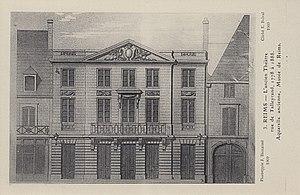
La rue Talleyrand est une voie de la commune de Reims, située dans le département de la Marne, en région Champagne-Ardenne.
L'Opéra de Reims est construit par l'architecte rémois Alphonse Gosset, avec la collaboration de Narcisse Brunette et Ernest Leclère, et inauguré en 1873.